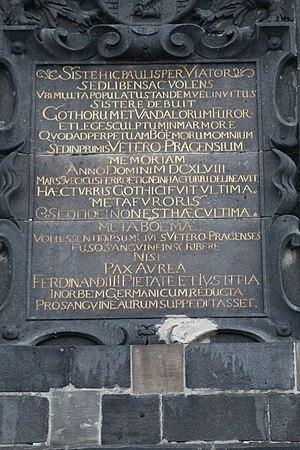
Inscription sur la tour gothique du pont Charles de Prague.